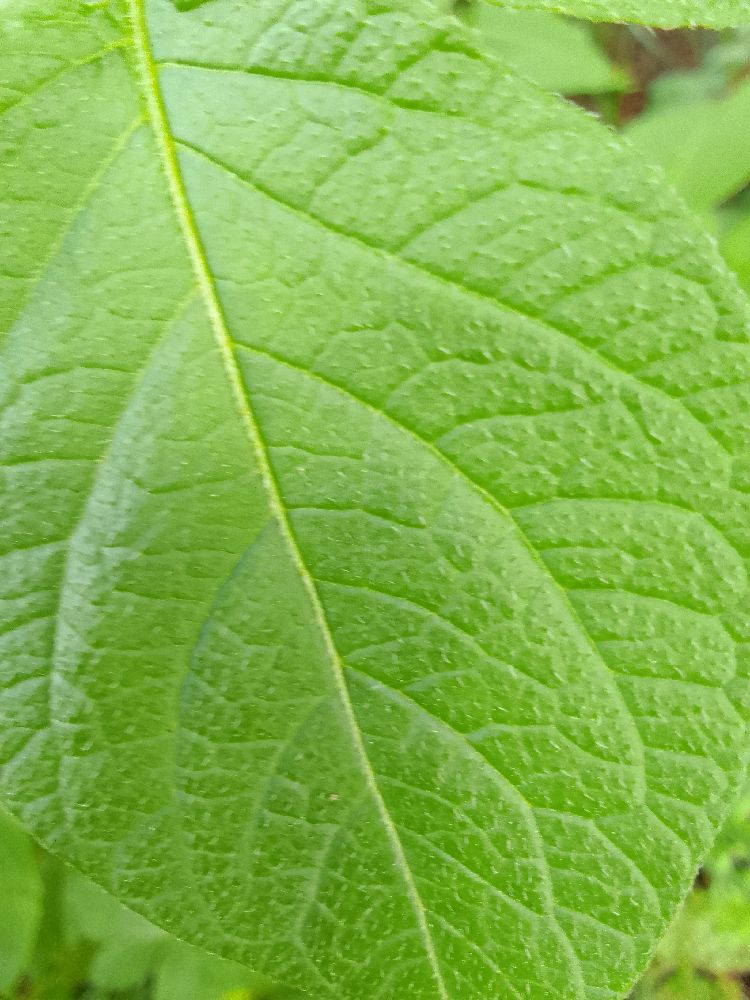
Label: Healthy